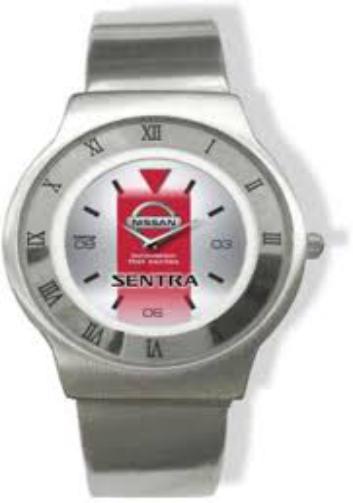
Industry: Transportation